Jewett, Ohio

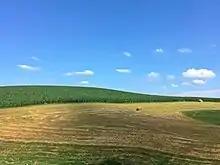
Rolling farm land just outside Jewett, Ohio.

According to the United States Census Bureau, the village has a total area of , all land.